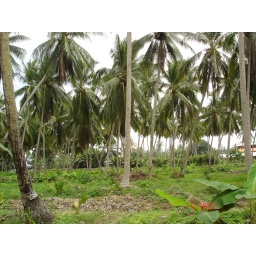
Coconut trees planted near house in Kg Sg Serdang, Kapar